Gimmeldingen

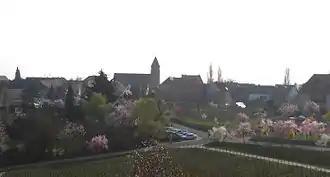
Silhouette of Gimmeldingen as seen from Neuberg.

Gimmeldingen is a village of 2636 inhabitants and part of the town of Neustadt an der Weinstraße in Rhineland-Palatinate, Germany.